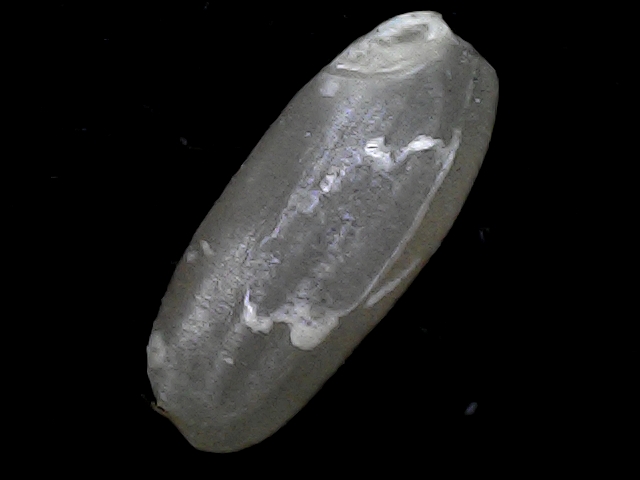
Rice variety: BD52